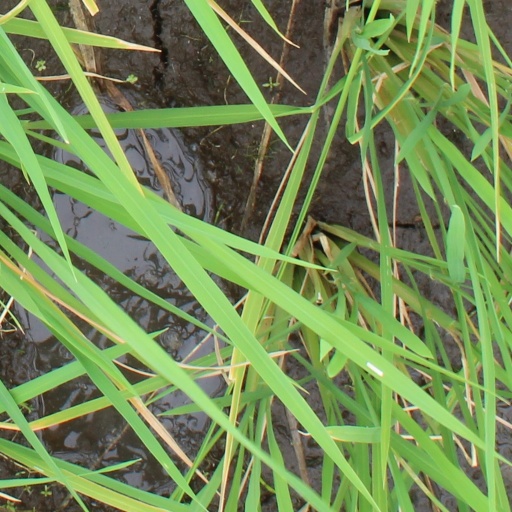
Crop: rice